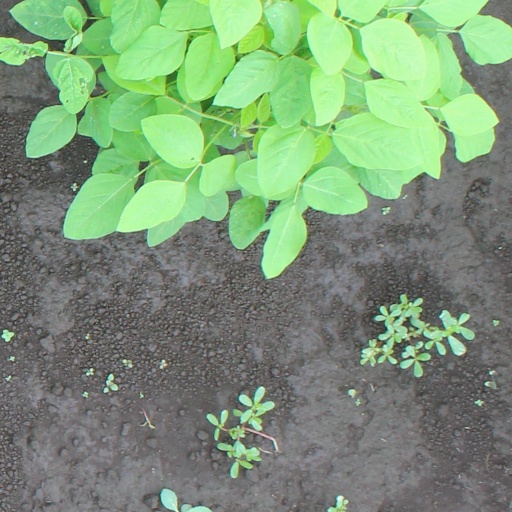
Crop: soybean